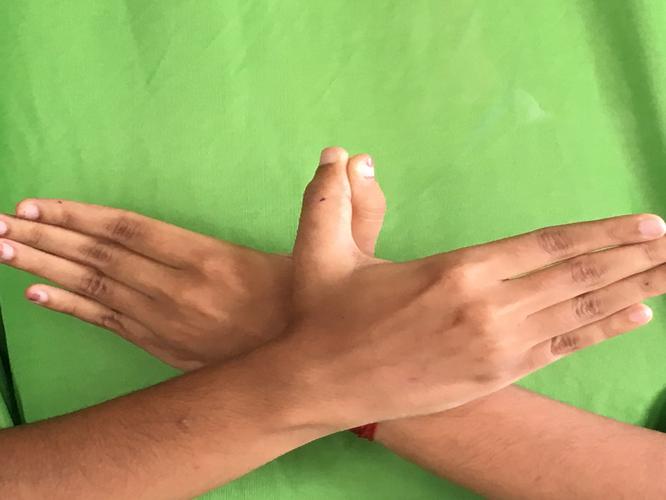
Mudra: Garuda
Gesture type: double_hand